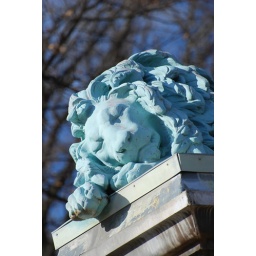
lion statue in tower grove park at the grand entrance